Ngoma drums

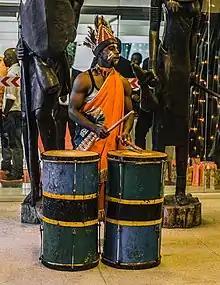
Ngoma drums in Tanzania.

Ngoma (also called engoma or ng'oma or ingoma) are musical instruments used by certain Bantu populations of Africa. "Ngoma" is derived from the Kongo word for "drum". Different Bantu-inhabited regions have their own traditions of percussion, with different names for their instruments. In Kikongo, "ngoma" is used by extension to signify specific dances, social occasions, and rhythms. In Swahili, "Ngoma music" is used to describe music, dance, instruments including the drums, and events together as a joint cultural practice.